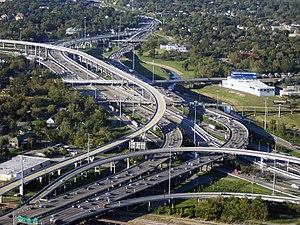
Houston /ˈhjus.tən/ est une ville de l'État du Texas dans le Sud des États-Unis. Avec une population de 2 303 482 habitants dans la municipalité et 6 313 158 dans l'agglomération, c'est la plus grande ville du Sud des États-Unis et, après Dallas, la deuxième aire urbaine de la région. Ses habitants s'appellent les Houstoniens. La ville s'étale sur trois comtés dont le principal est le comté de Harris. C'est la quatrième ville des États-Unis après New York, Los Angeles et Chicago.
L'Interstate 45 est une autoroute inter-États américaine entièrement située à l'intérieur du Texas. Son numéro impair indique que c'est à l'origine une autoroute nord-sud. Contrairement à la plupart des Interstate highways se terminant en 5, l'I-45 ne va pas d'une frontière à une autre.
L'écomobilité ou la mobilité durable est une notion apparue dans le sillage des questions de développement durable, pour désigner la conception, la mise en place et la gestion de modes de transport jugés moins nuisibles à l'environnement, sûrs et sobres, en particulier à moindre contribution aux émissions de gaz à effet de serre.
L'Interstate 10 est une autoroute inter-États située dans le Sud des États-Unis. Elle commence sur la Côte Ouest à la California State Route 1, à Santa Monica en Californie, et finit à l'Interstate 95, à Jacksonville en Floride.
Le Texas /tɛɡzɑ/ ou /tɛksas/ est un État du Sud des États-Unis, le deuxième plus vaste du pays après l'Alaska et le deuxième plus peuplé derrière la Californie. Selon le décompte officiel du Bureau du recensement des États-Unis, le Texas aurait 25 145 561 habitants. Sa capitale est Austin alors que Houston est sa plus grande ville et Dallas-Fort Worth son agglomération la plus peuplée. Les Texans sont à près de 80 % des citadins et presque la moitié d'entre eux vivent dans deux agglomérations : Dallas-Fort Worth ou Houston. Quatre aires urbaines du Texas comptent plus d'un million d'habitants : Houston, Dallas-Fort Worth, San Antonio et Austin.
Cet article liste toutes les Interstate highways maintenues par l'État du Texas. Le département des Transports du Texas est l'agence d'État chargée de la maintenance du système des Interstate highways au Texas. Ce système couvre 5 203,7 km ; il comprend neuf autoroutes principales, six autoroutes auxiliaires et les deux branches de l'I-35 qui desservent Fort Worth et Dallas. La plus courte d'entre elles est l'I-110.